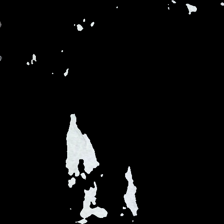
View: back
Type: T-shirt
Category: Unisex
Brand: Not in the list
Brand text on label: The &Best
Colors: Grey, Blue
Material: 100% Cotton
Pattern: Other
Cut: Loose
Season: All
Stains: Major
Damage: stains all over
Damage location: top center
Price range: <50
Recommended usage: Recycle
Description: grey t-shirt with logo